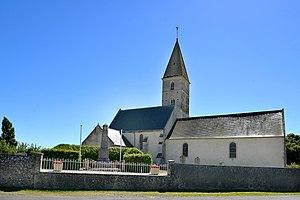
Aignerville (Calvados)
Aignerville est une ancienne commune française, située dans le département du Calvados en Normandie, peuplée de 202 habitants. Depuis le 1ᵉʳ janvier 2017, elle fait partie de la commune de Formigny La Bataille.